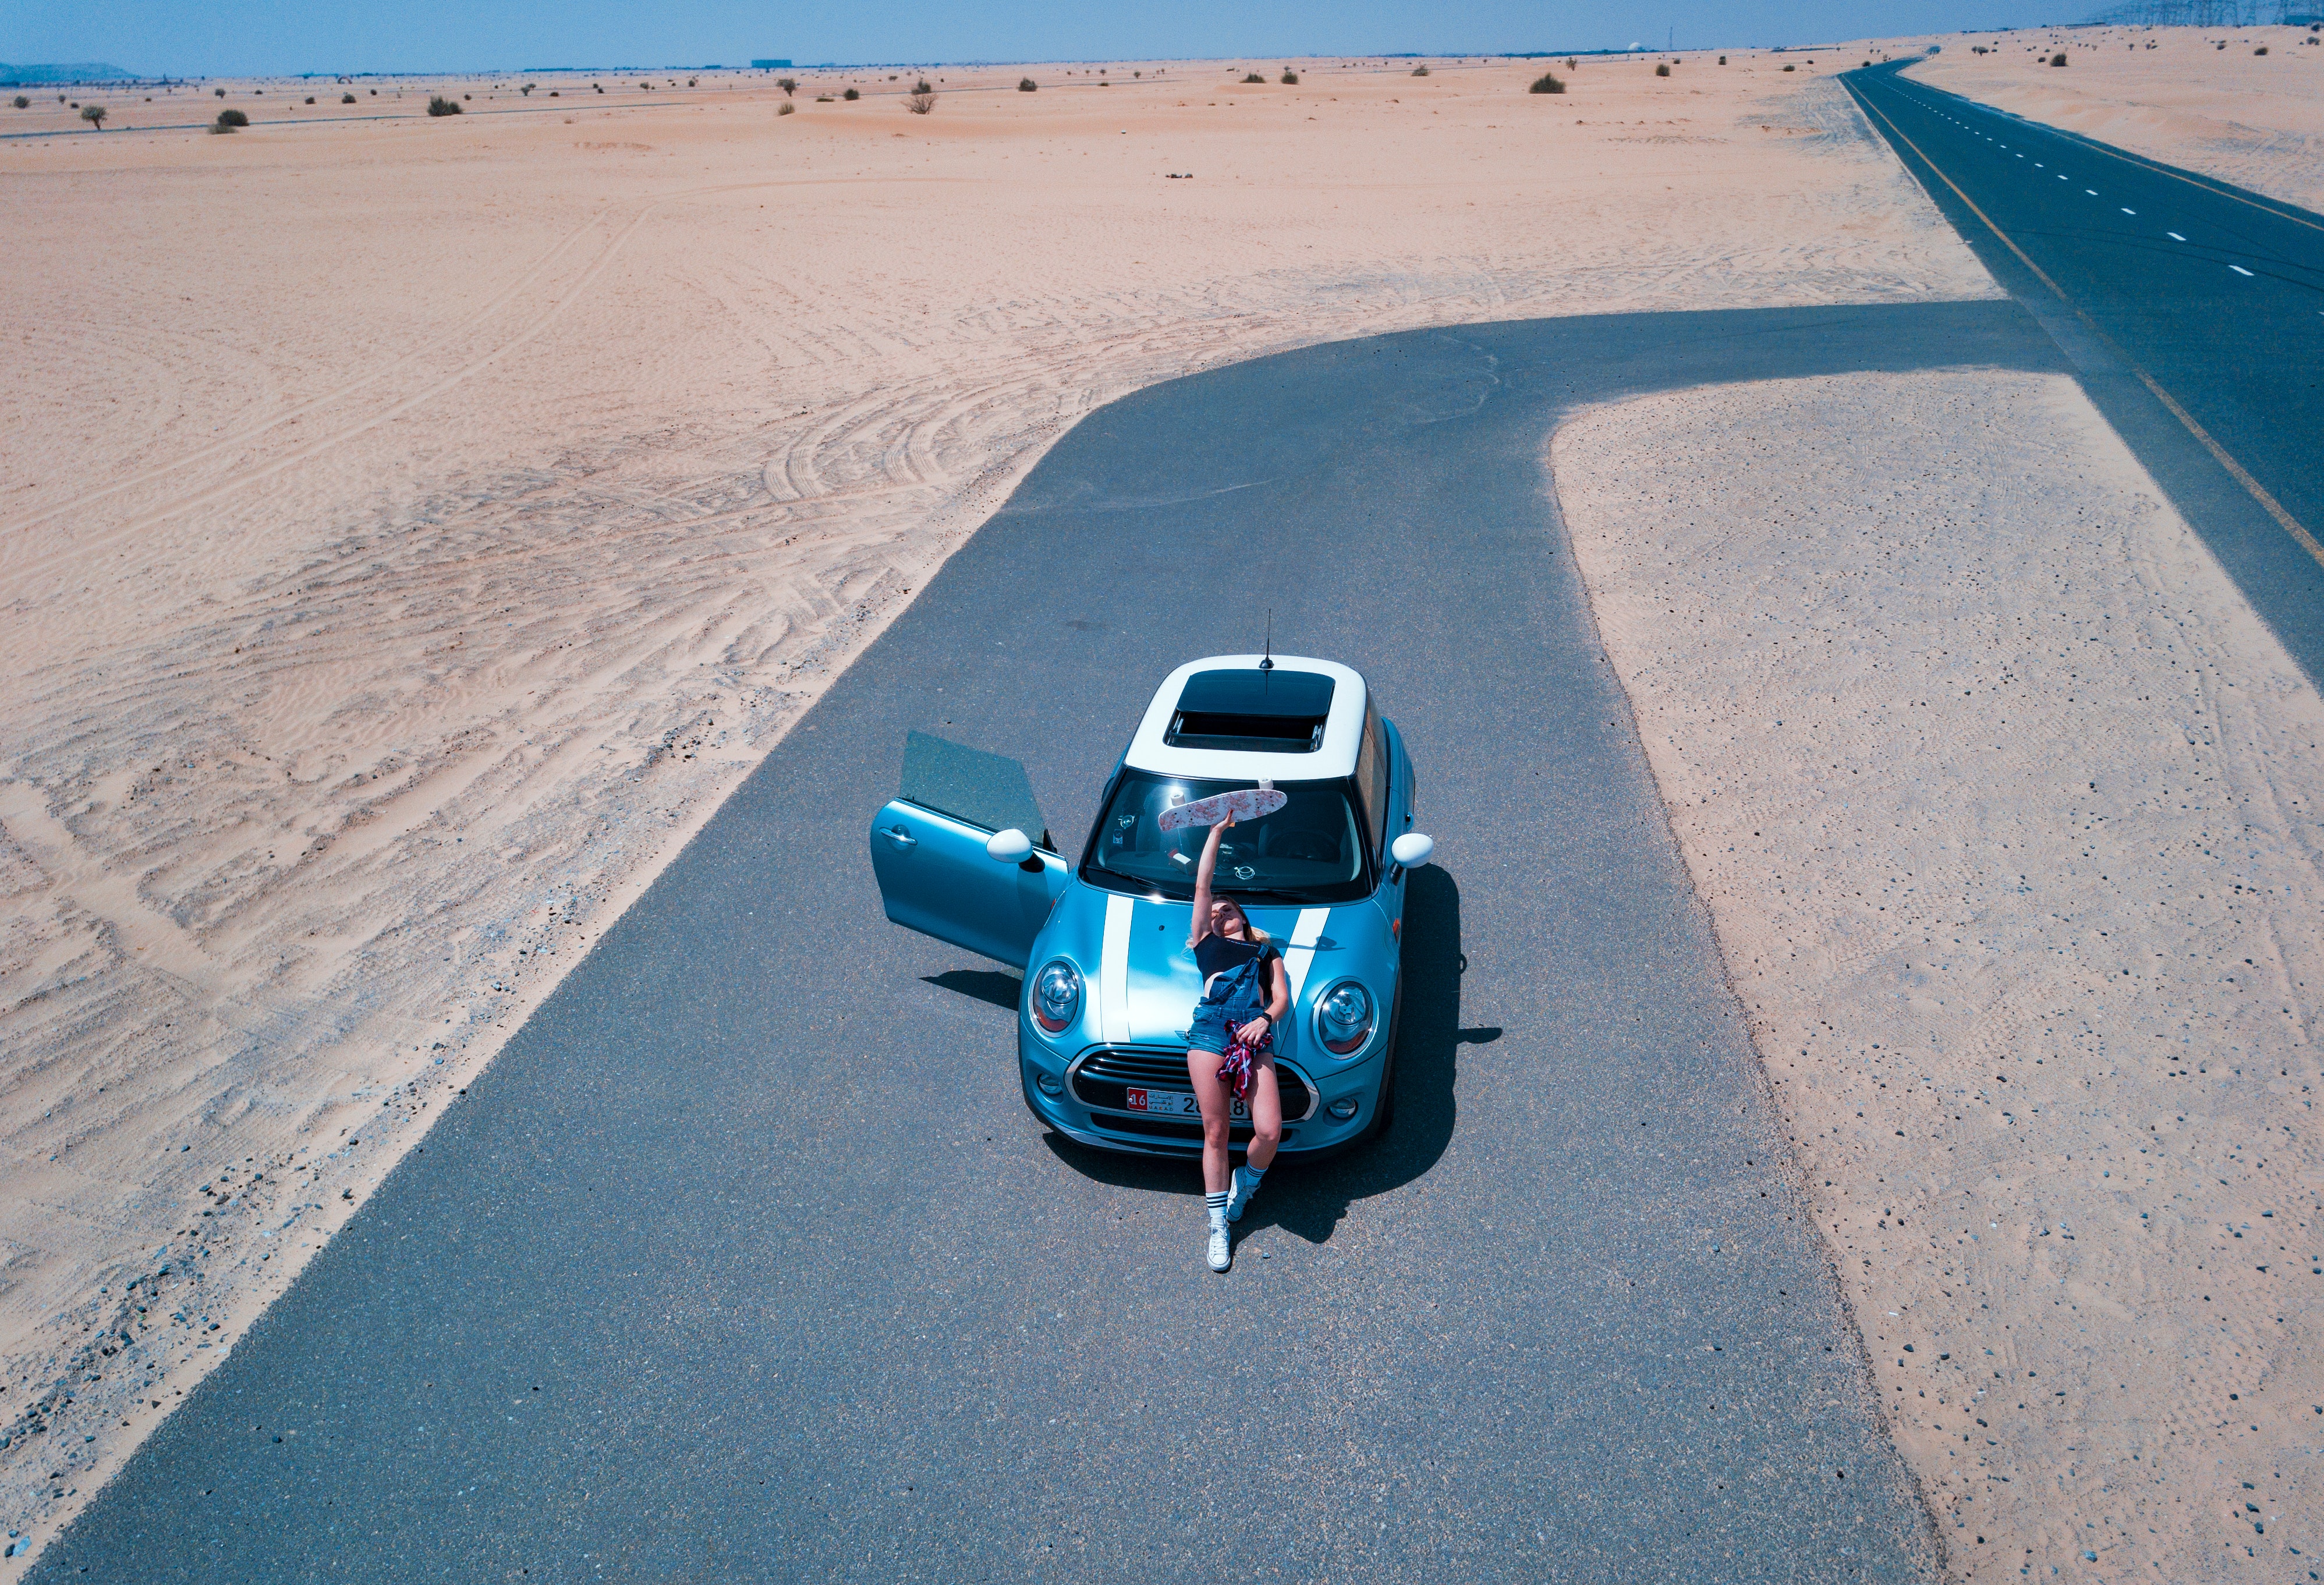
blue, car, sand, mode of transport, motor vehicle, vehicle, sky, automotive exterior, landscape, vacation